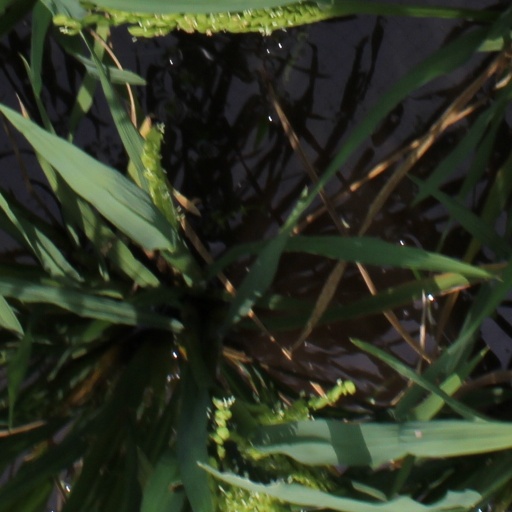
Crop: rice